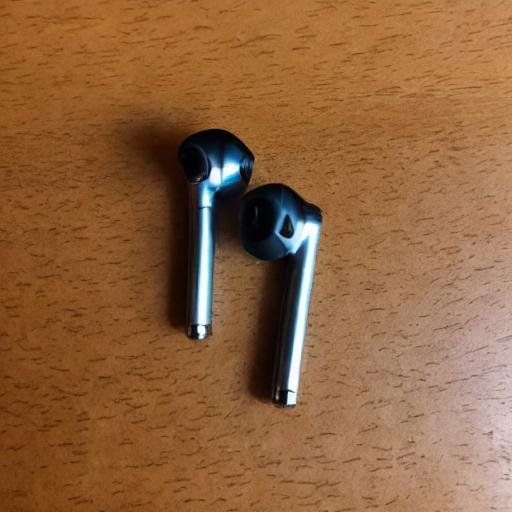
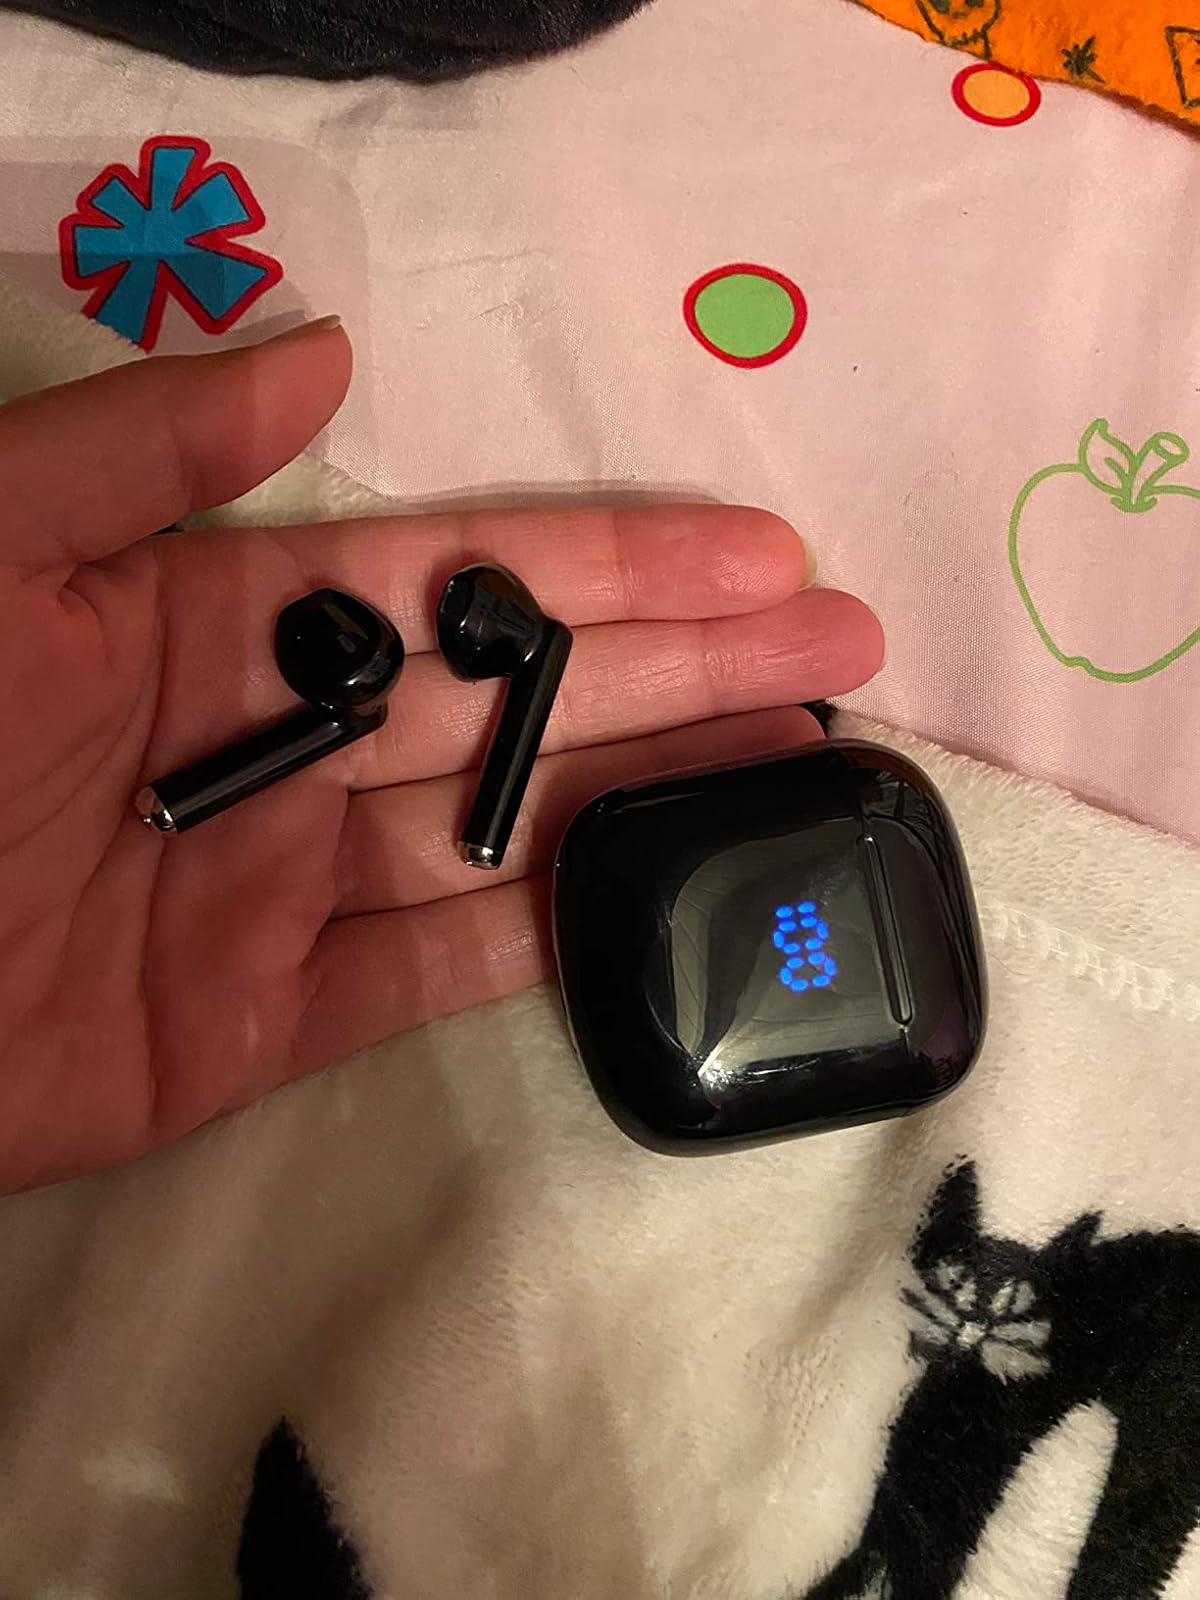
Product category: earbuds
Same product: no